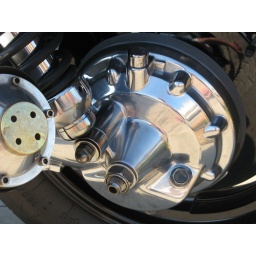
Untold hours of work by hand. Tiny pieces of sand paper and raw fingers did this.